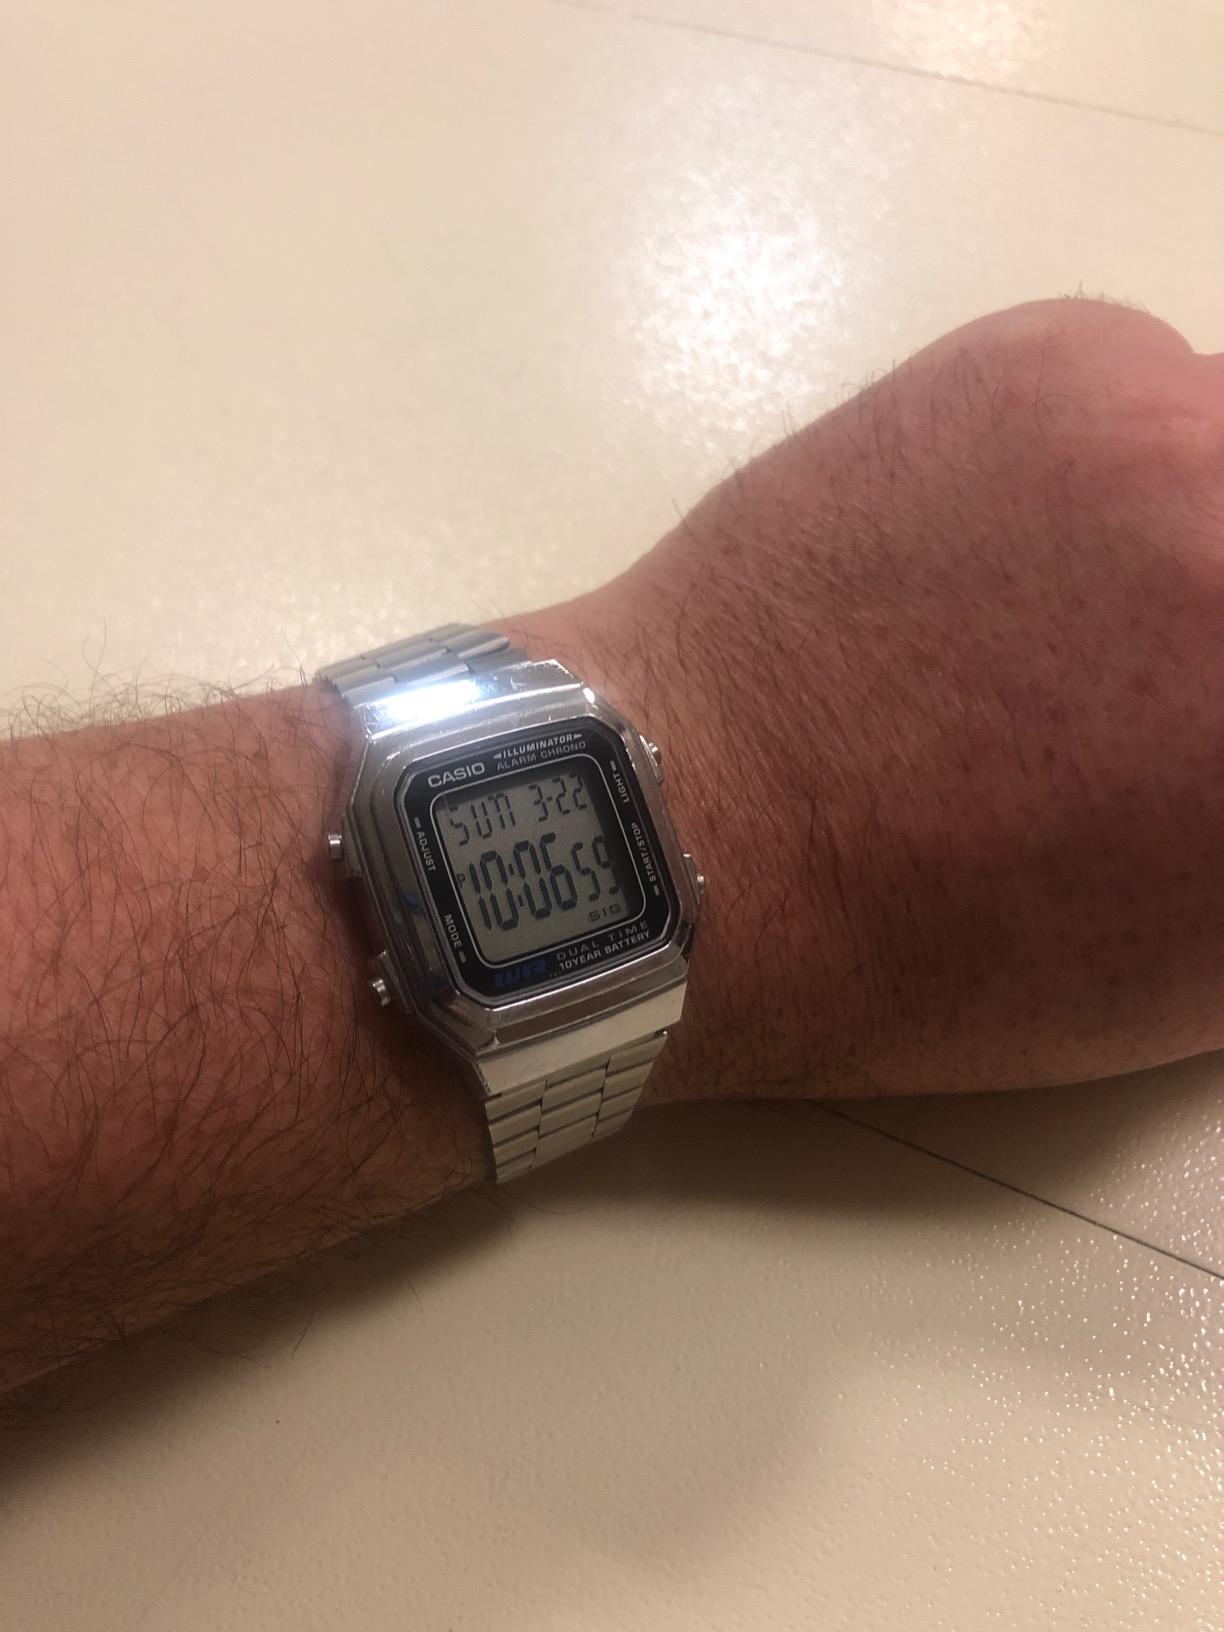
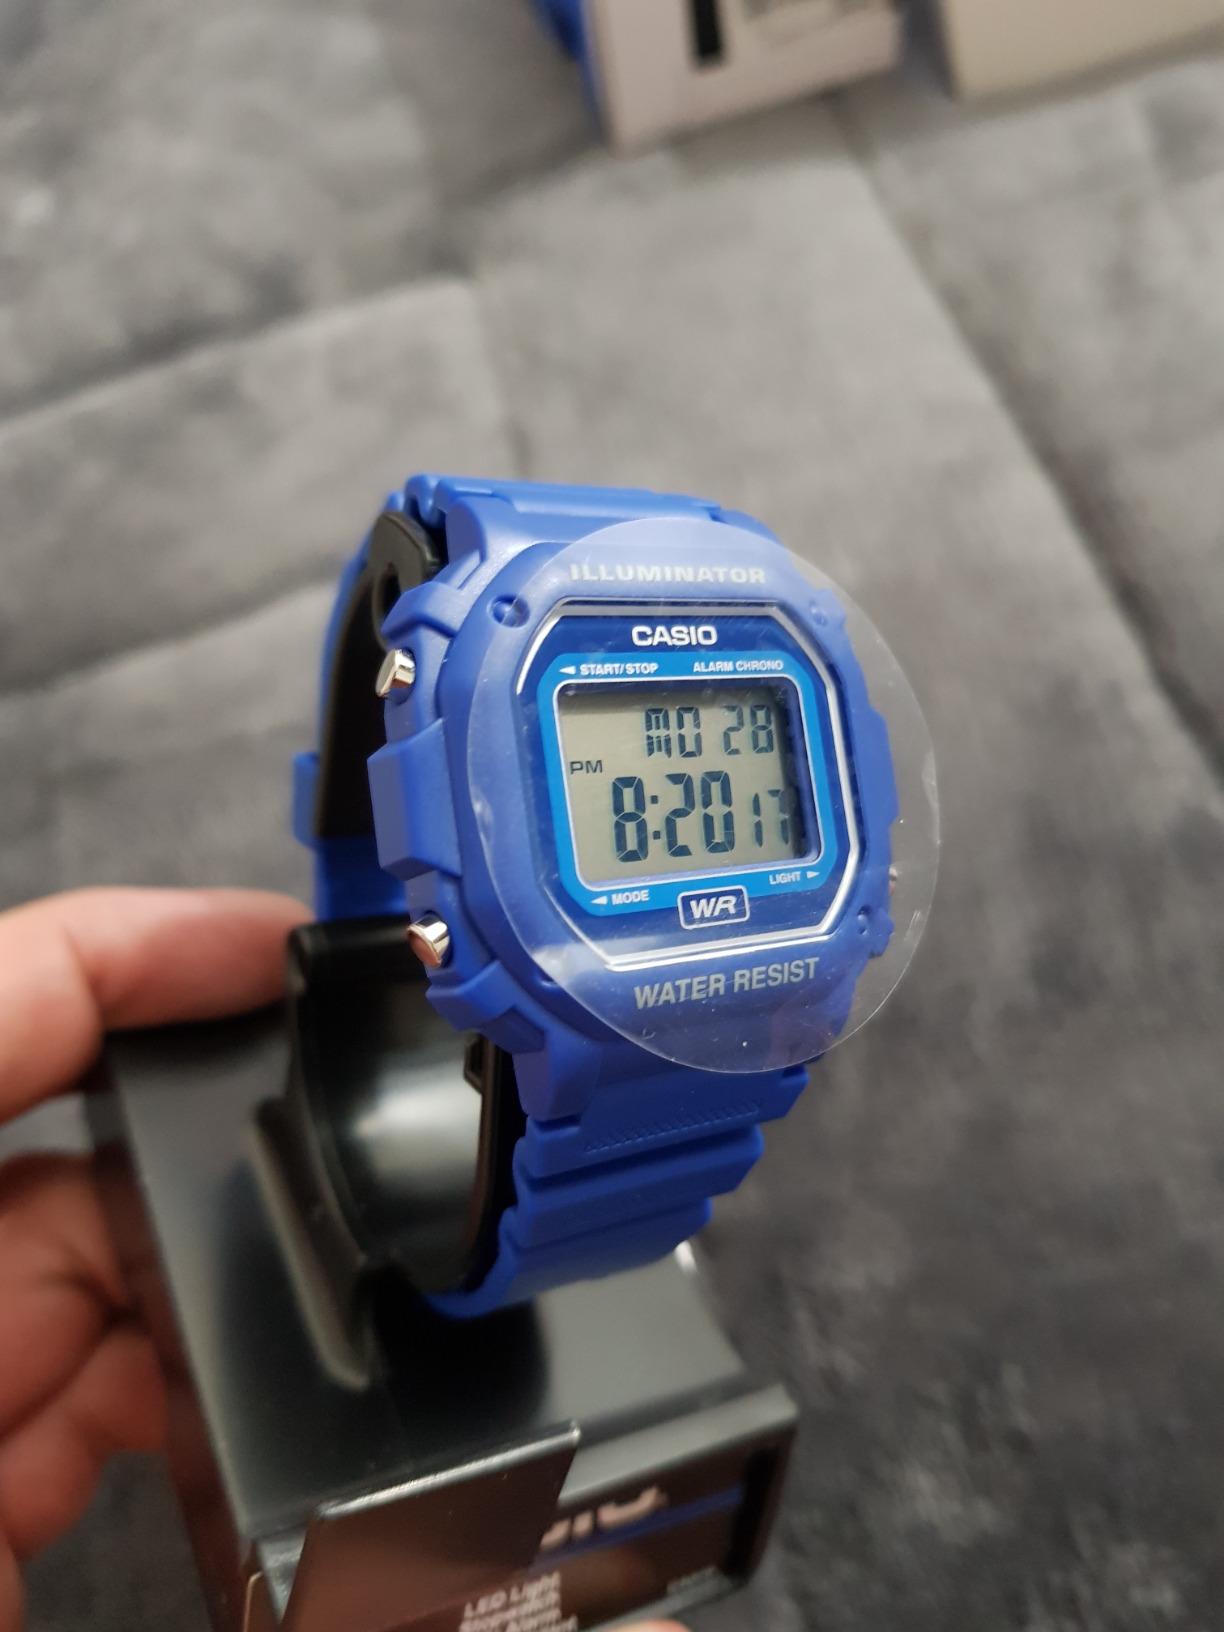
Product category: accessories_watch
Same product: no